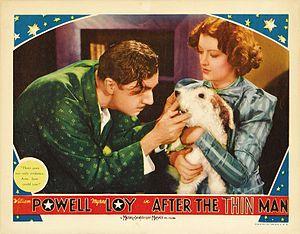
Nick, gentleman détective est un film américain réalisé par W. S. Van Dyke, sorti en 1936.